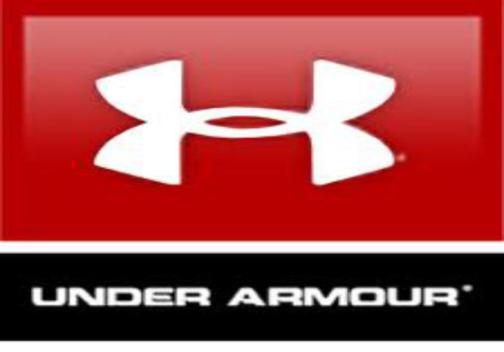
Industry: Clothes